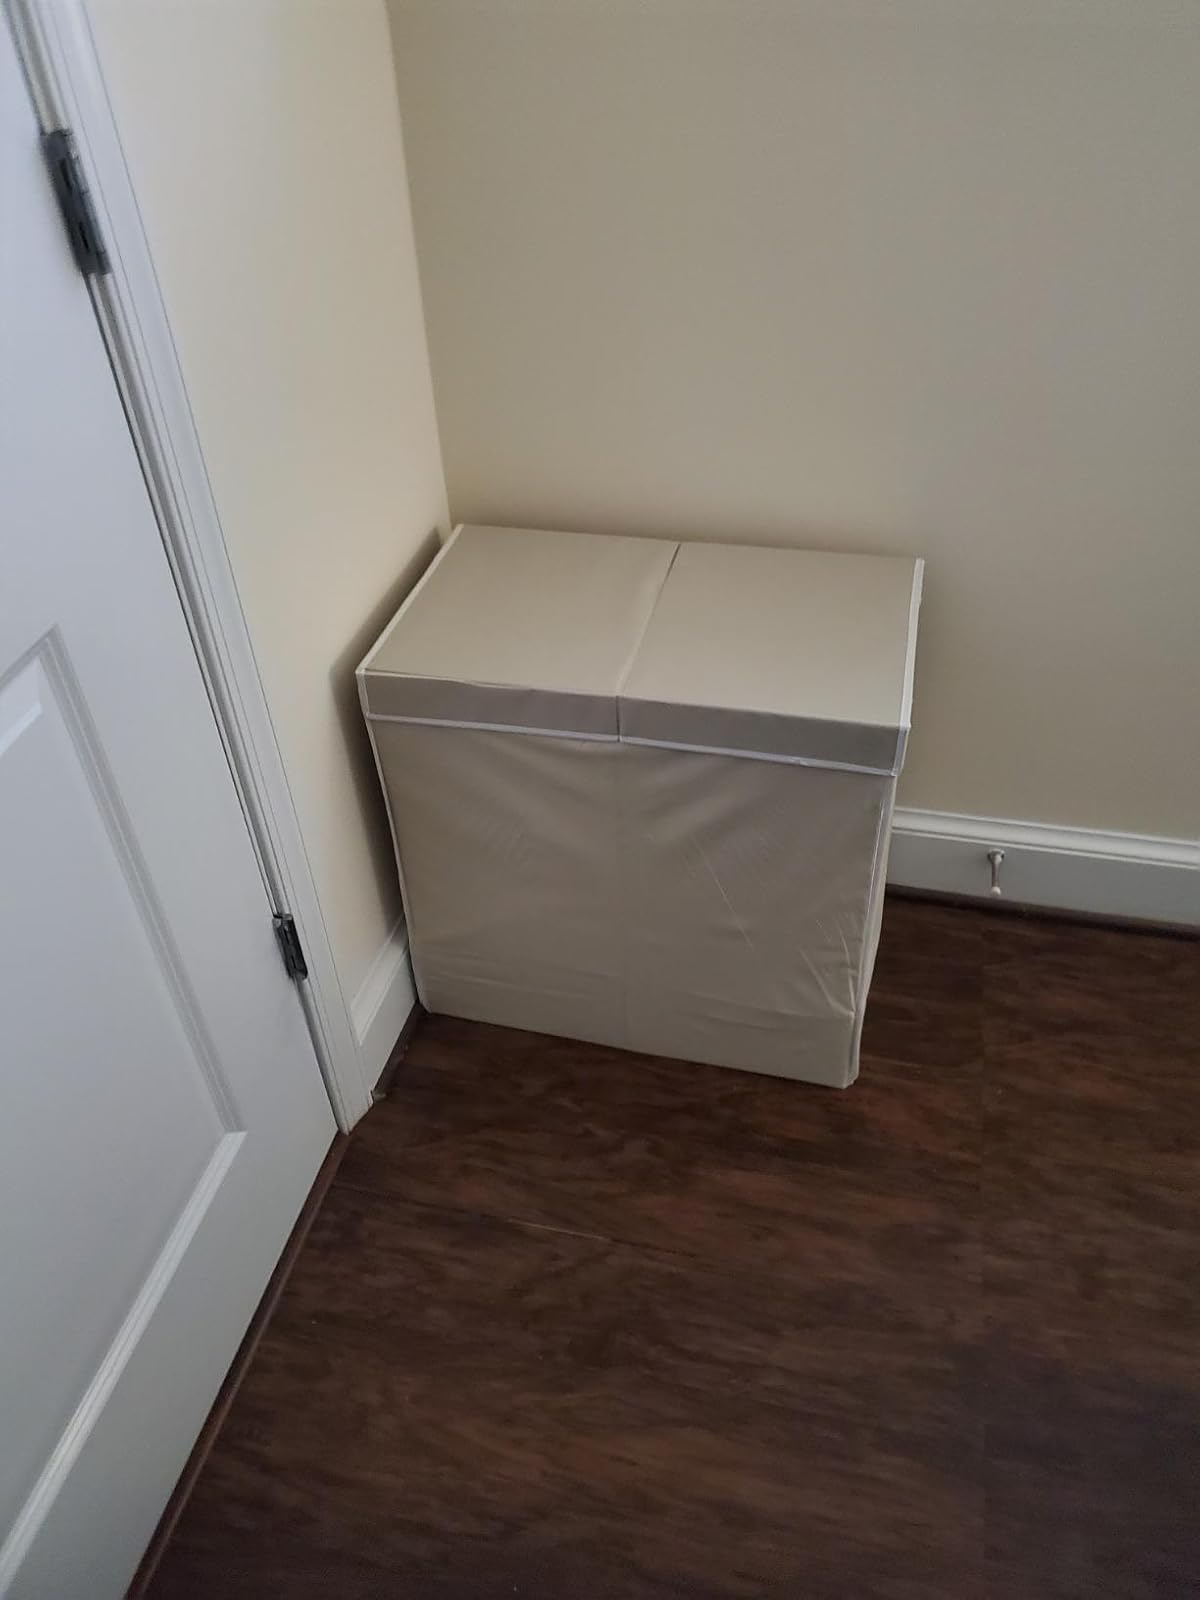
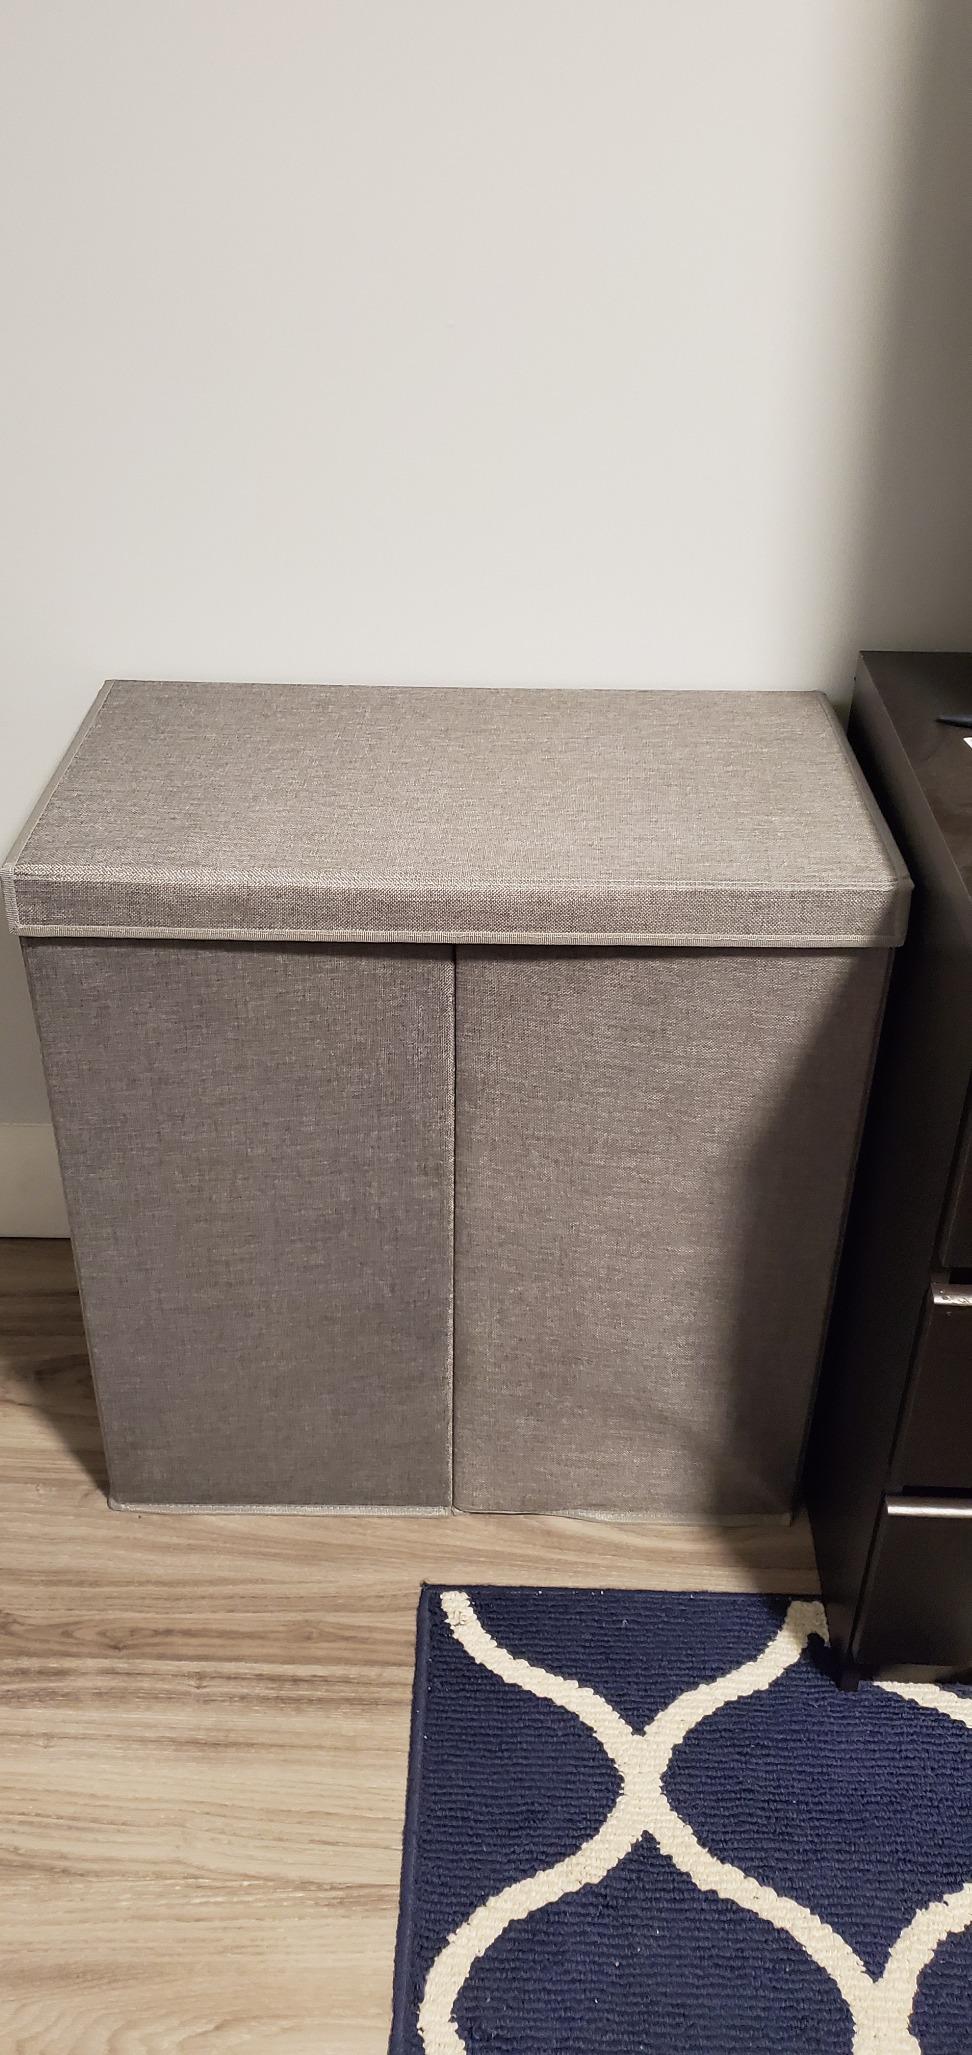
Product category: items_hamper
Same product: no